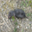
Label: shrew